Joe Slovo

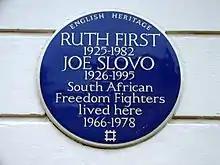
Plaque in Camden Town

In 1963 he went into exile and lived in Britain, Angola, Mozambique and Zambia. In his capacity as chief of staff of MK he codetermined its activities, like the 1983 Church Street bombing. In 1982, Slovo's wife, Ruth First was assassinated in Maputo, Mozambique, where the couple lived in exile. In 1984, Slovo, an ANC and SACP member, was forced to leave Mozambique in terms of the Nkomati Accord between the Marxist People's Republic of Mozambique and apartheid South Africa.